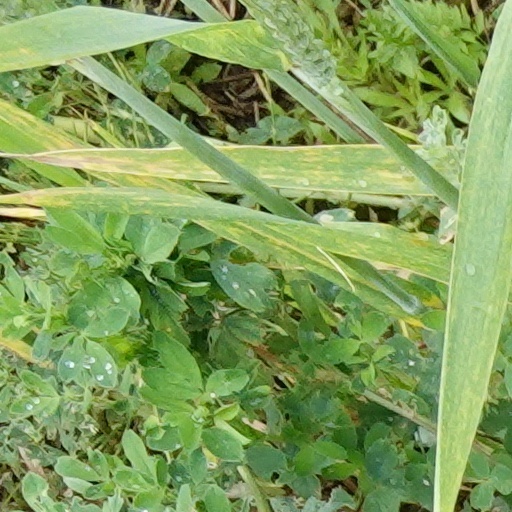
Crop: wheat